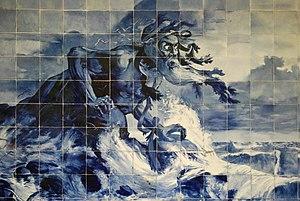
Azulejo sur une terrasse du Palace Hotel de Buçaco
Adamastor ou le géant des Tempêtes est l'esprit du Cap des Orages, cité par Claudien dans sa Gigantomachie, puis popularisé par Luís de Camões dans Les Lusiades.